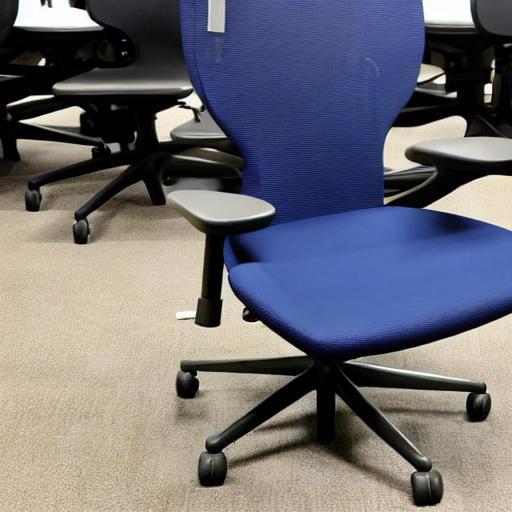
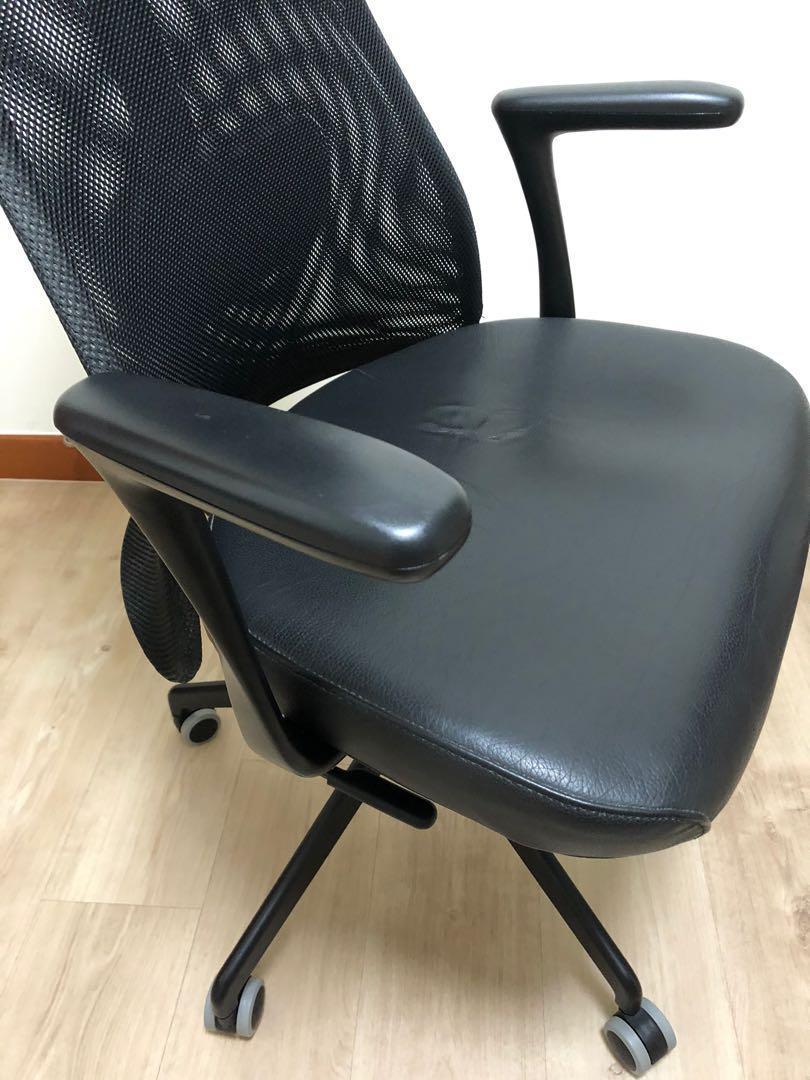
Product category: items_chair
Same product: no